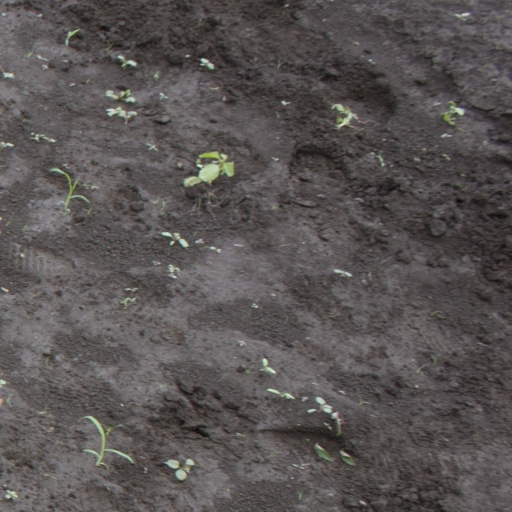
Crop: soybean